The Last Hope: Dead Zone Survival

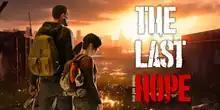
The game's Nintendo eShop banner

The Last Hope: Dead Zone Survival is a survival game developed by VG Games for the Nintendo Switch. The game revolves around Brian Lee, a man who is sent to the future to investigate an inevitable zombie outbreak while accompanied by his daughter, Eva. The gameplay consists of killing zombies and collecting resources while exploring a city.